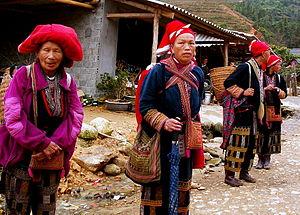
Dao rouges dans le nord du Viet Nam (novembre 2011)
Les Hmong ou Mong, s'appelant parfois eux mêmes Laos Ungs, également connus autrefois dans les sources occidentales sous les noms de Méo, notamment sous l'Indochine française, ou Miao, forment un peuple d'Asie originaire des régions montagneuses du sud de la Chine, ainsi qu'au nord du Vietnam et du Laos. En Chine, depuis la déclaration de la République populaire de Chine, ils sont officiellement intégrés dans la nationalité Miao qui inclut différents sous-groupes tels que les Hmu, les Kho Xiong et les A hmao. Au Laos, dans les années 60, ils ont été regroupés à l'instar des peuples tibéto-birmans et Yao sous la désignation de « Lao Sung » ou « Lao Soung », les Lao d'en haut ou des sommets, en référence aux montagnards vivant à l'altitude la plus élevée. En Thaïlande, ils sont inclus dans « les tribus des collines » et sont appelés Móng ou Mieow. Au Vietnam, ils sont appelés H'mông et sont, selon le classement des 53 minorités officiellement reconnues de la R.S du Vietnam, désignés sous l'appellation « Miêu ».
La culture du Viêt Nam, pays de l'Asie du Sud-Est continentale, désigne les pratiques culturelles observables de ses habitants ; par extension elle se complète de la culture vietnamienne, multimillénaire, multiethnique. Il convient d'y adjoindre pour partie la diaspora vietnamienne, particulièrement les Viêtnamo-Américains.